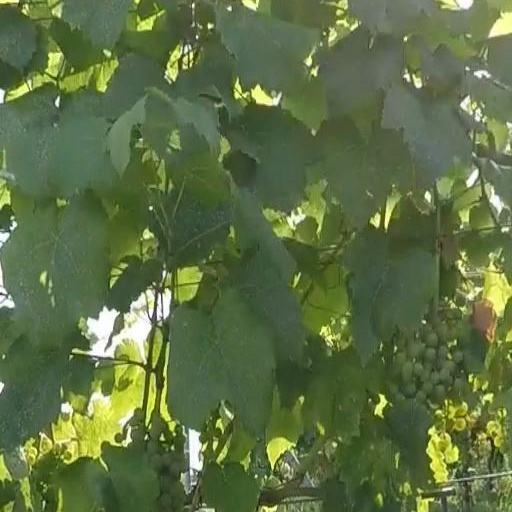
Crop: grape